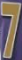
Number: 7